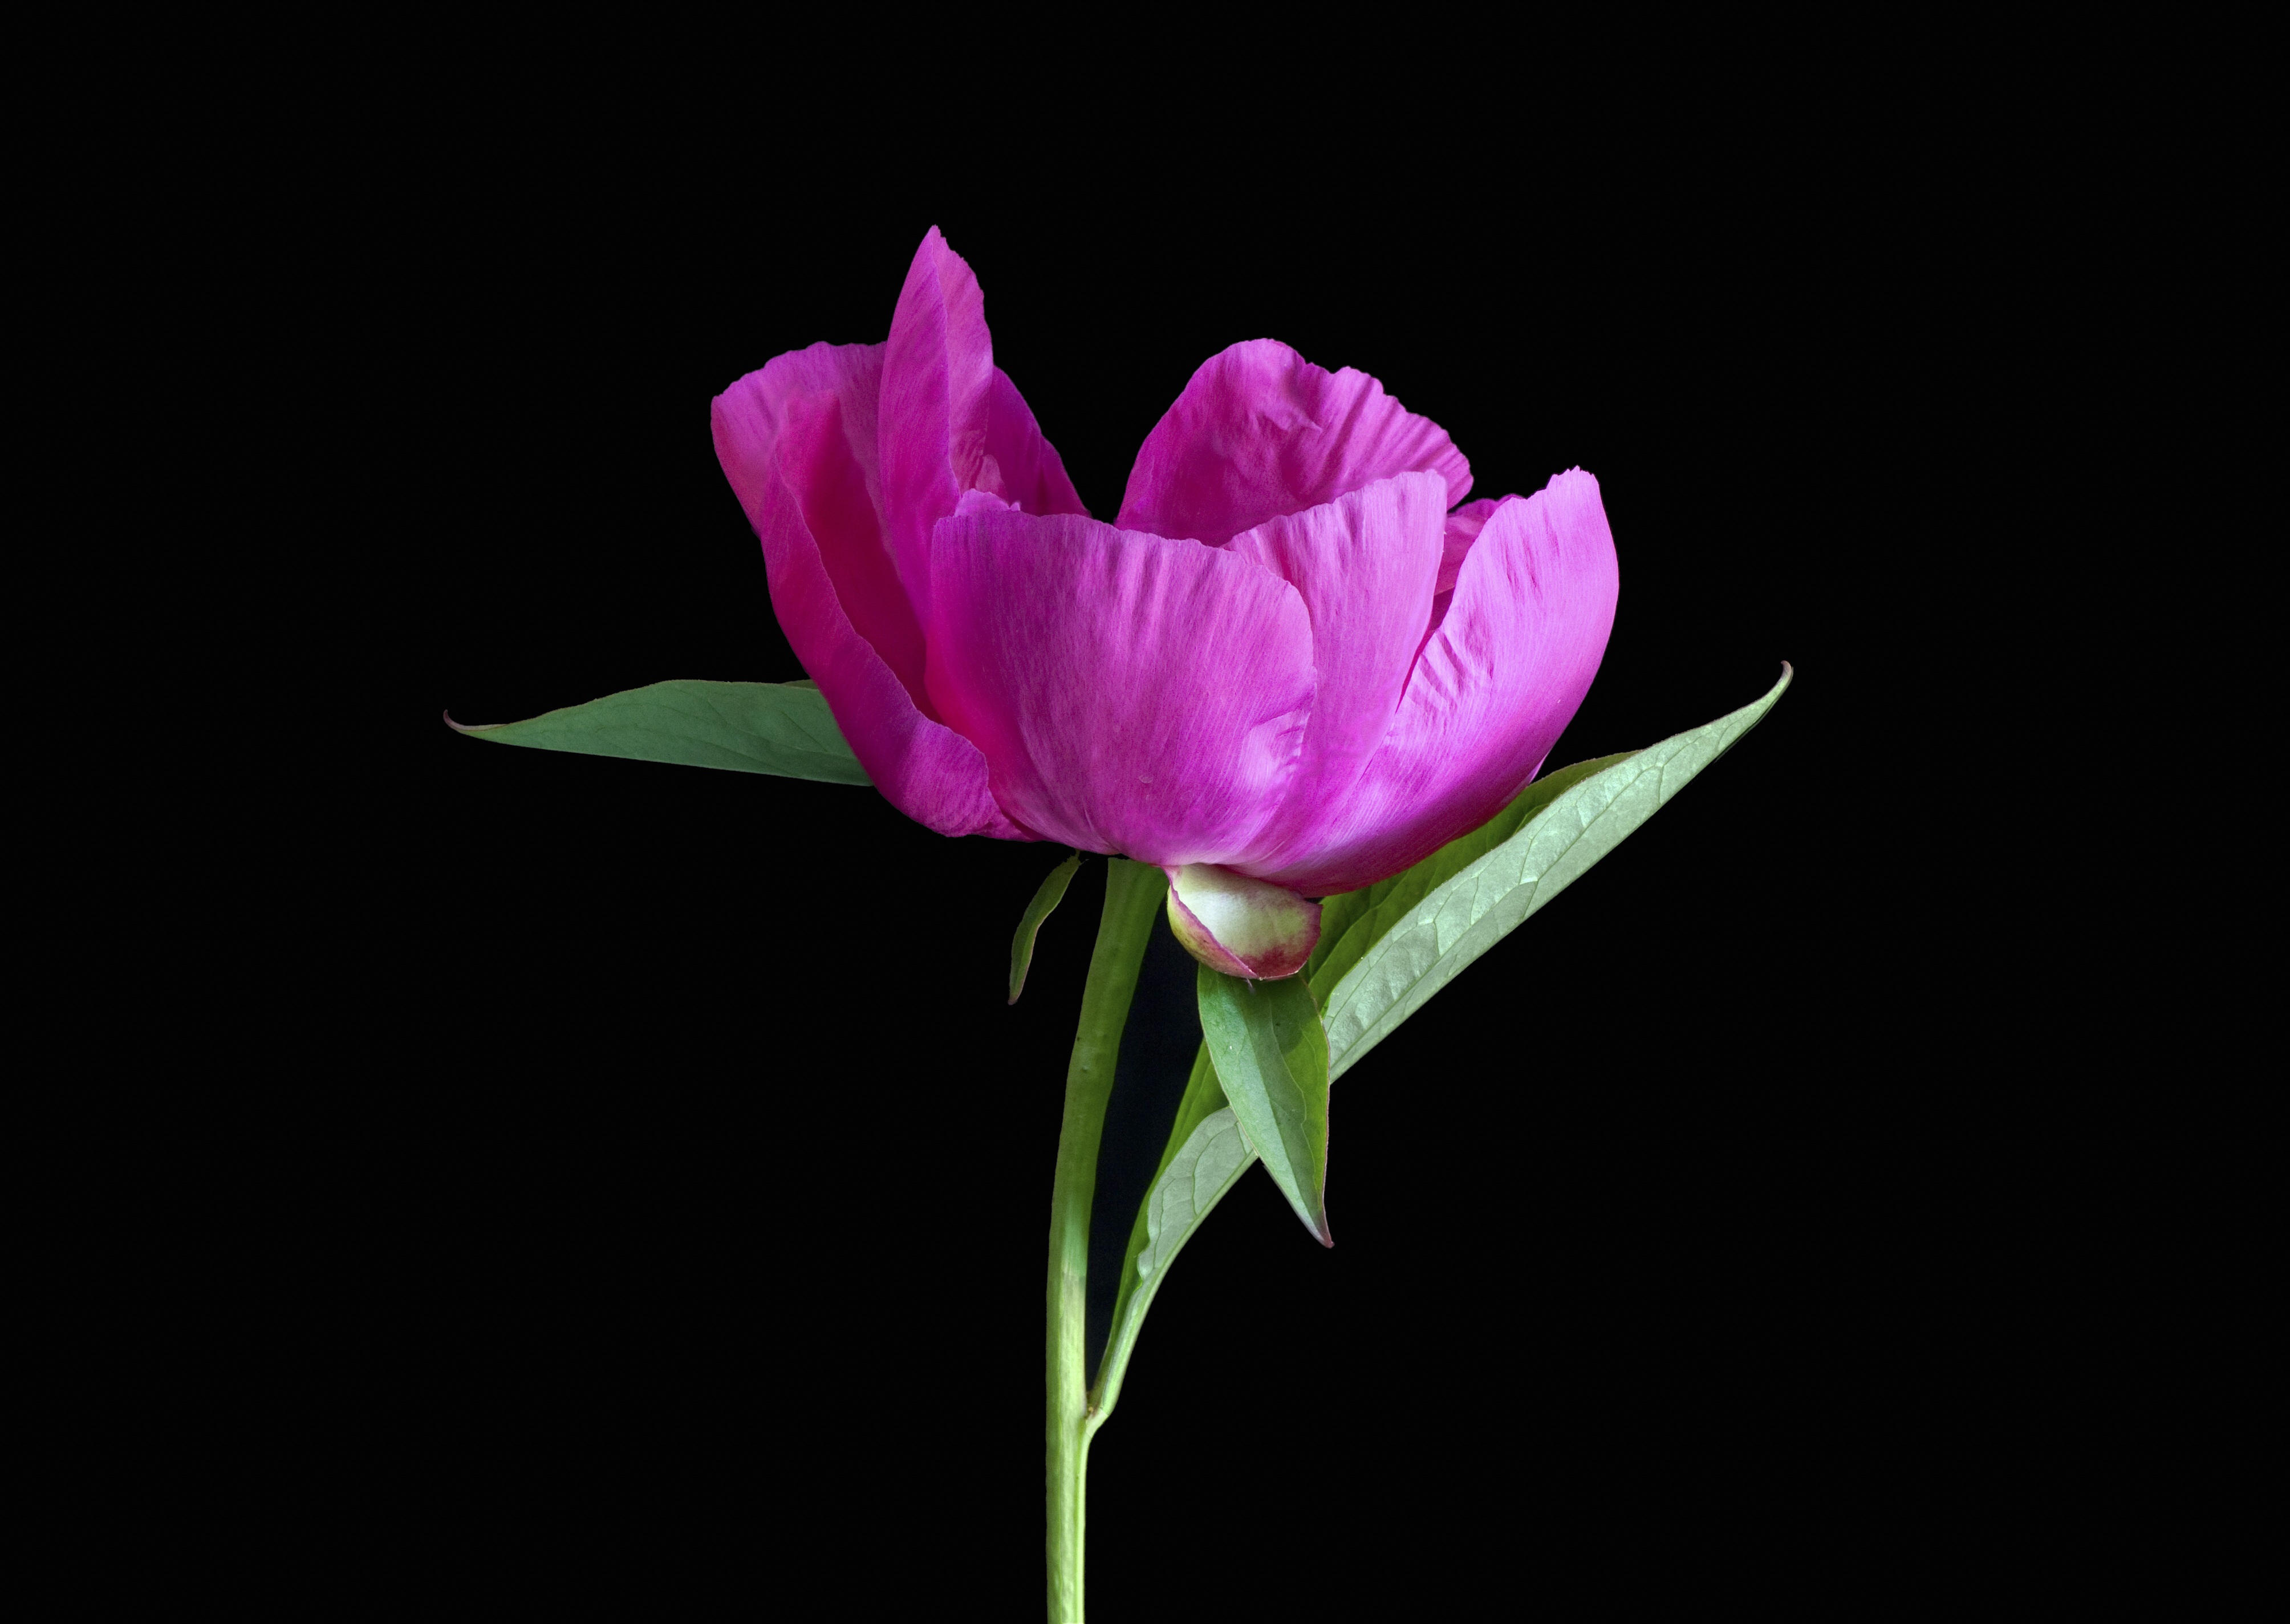
nature, blossom, plant, flower, petal, summer, floral, color, grow, natural, fresh, blooming, colorful, garden, pink, sacred lotus, aquatic plant, flora, botanical, landscaping, gardening, lotus, bud, peony, macro photography, flowering plant, pink peony, plant stem, land plant, lotus family